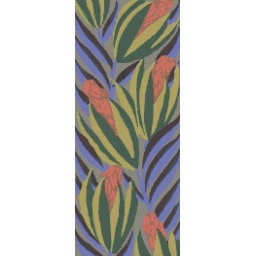
I turned an art deco-style wall paper sample into a cross-stitch pattern. Available in my shop.